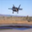
Label: airplane